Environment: real
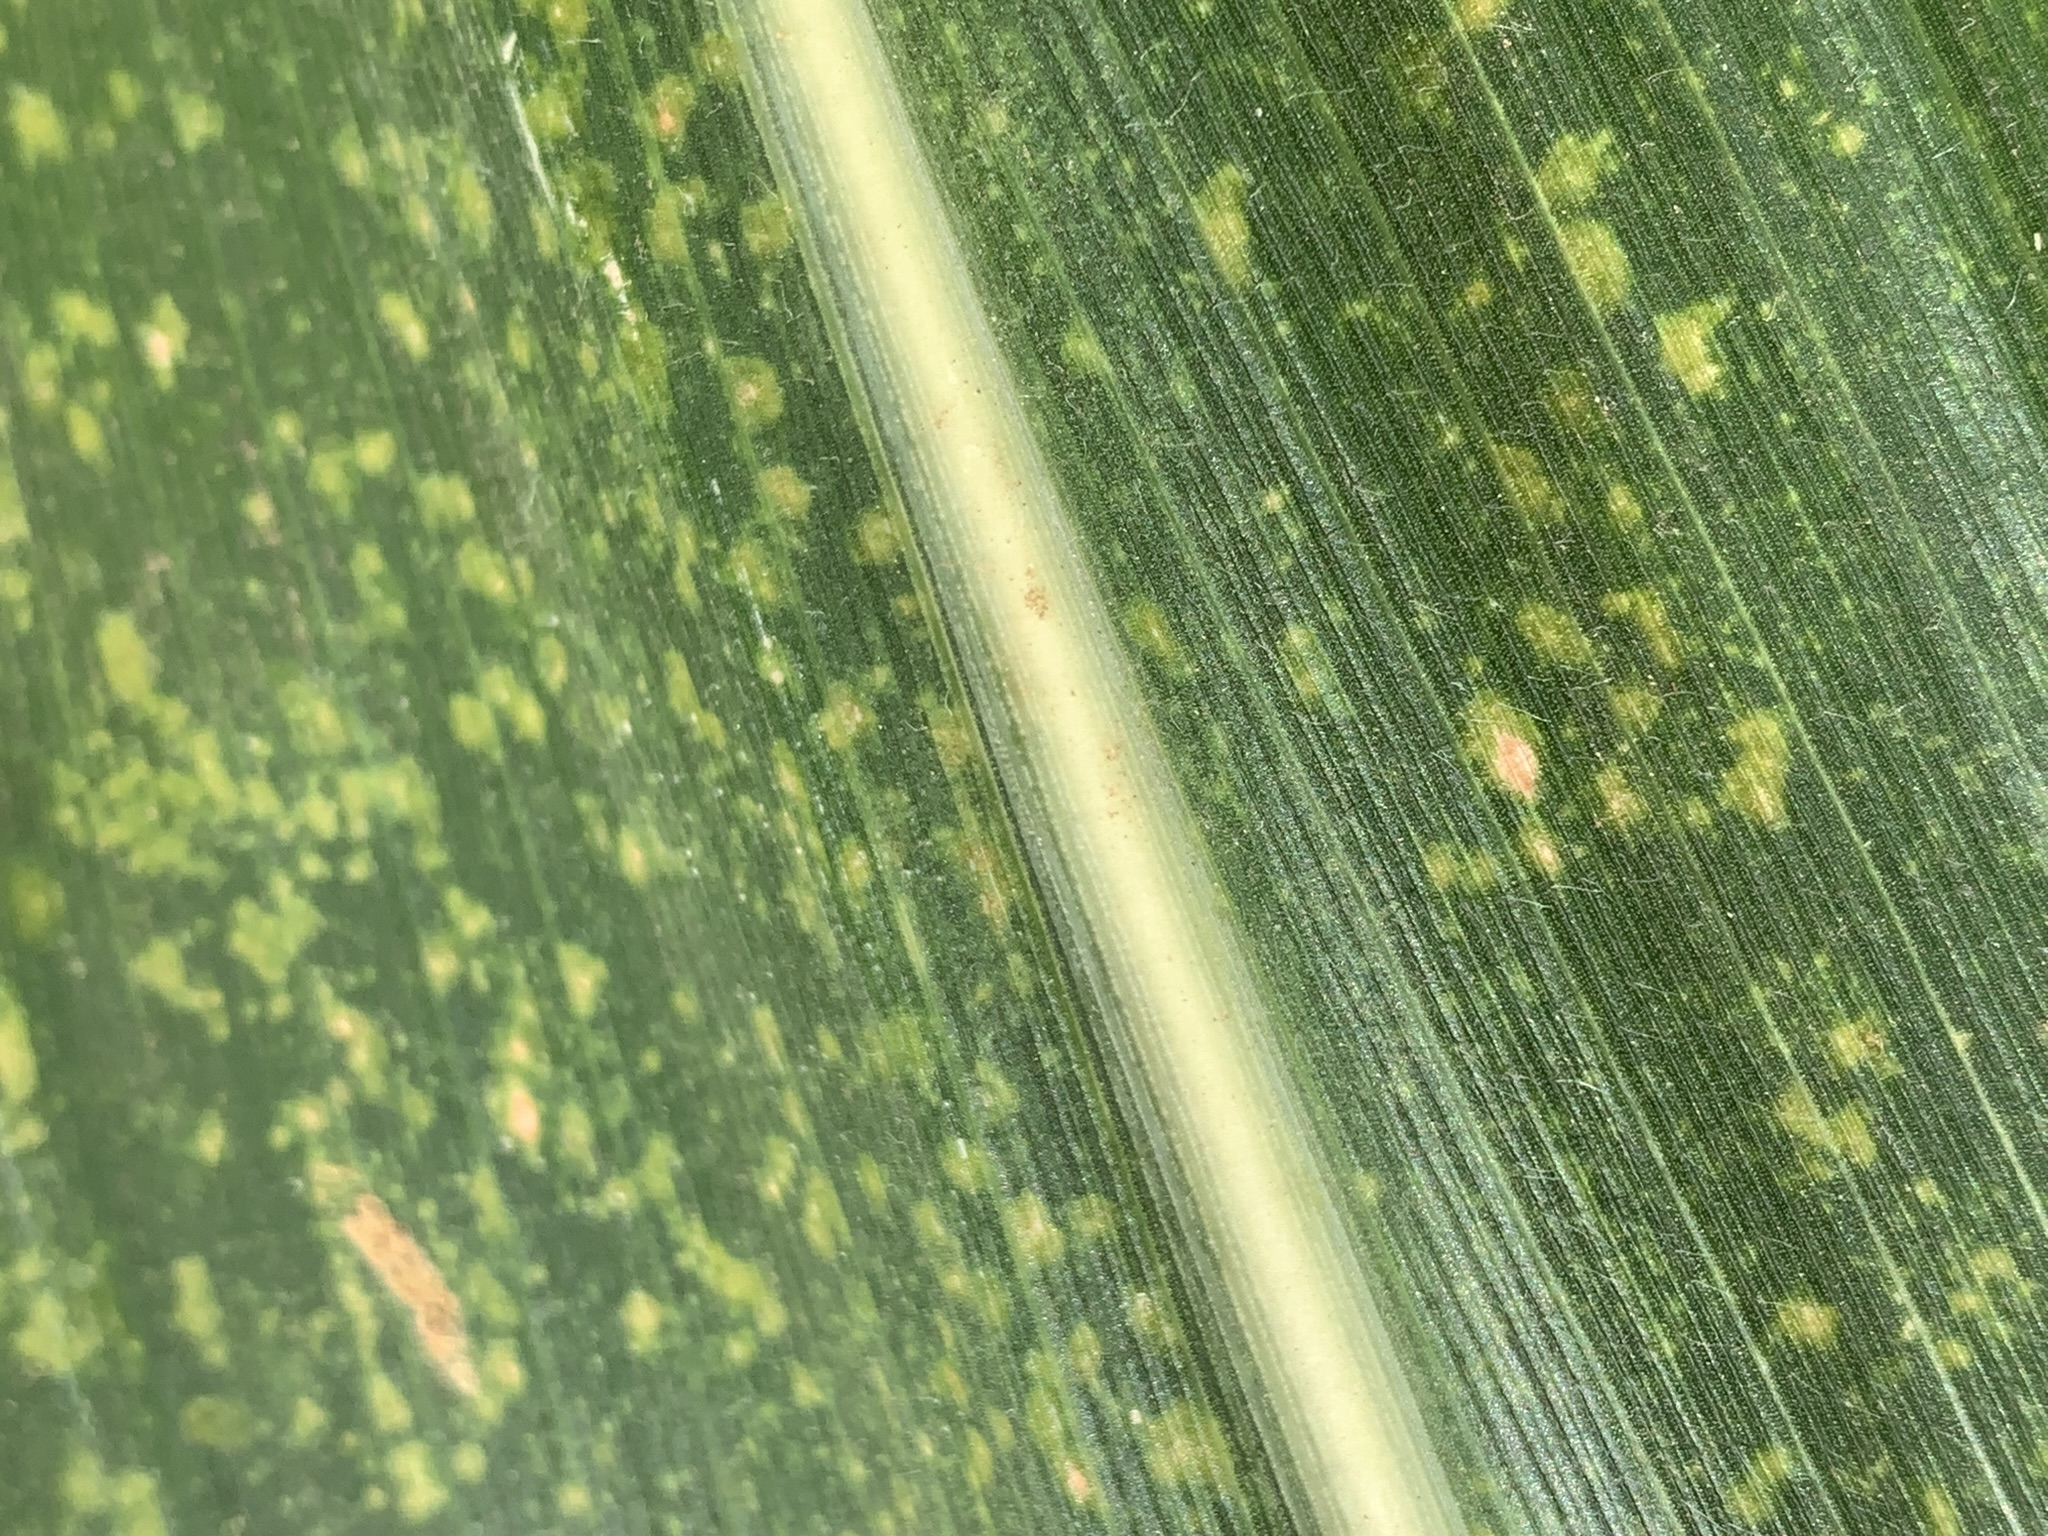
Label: lethal_necrosis